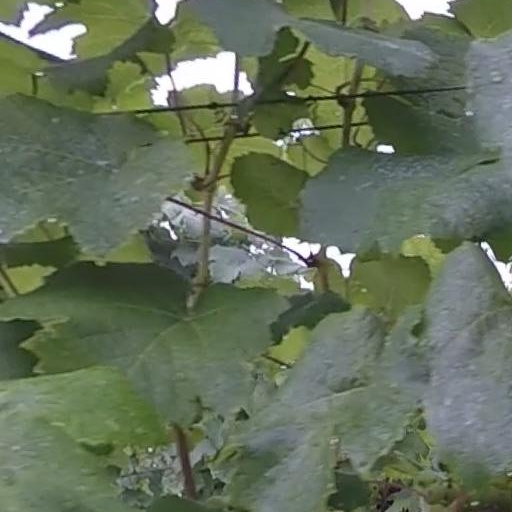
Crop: grape